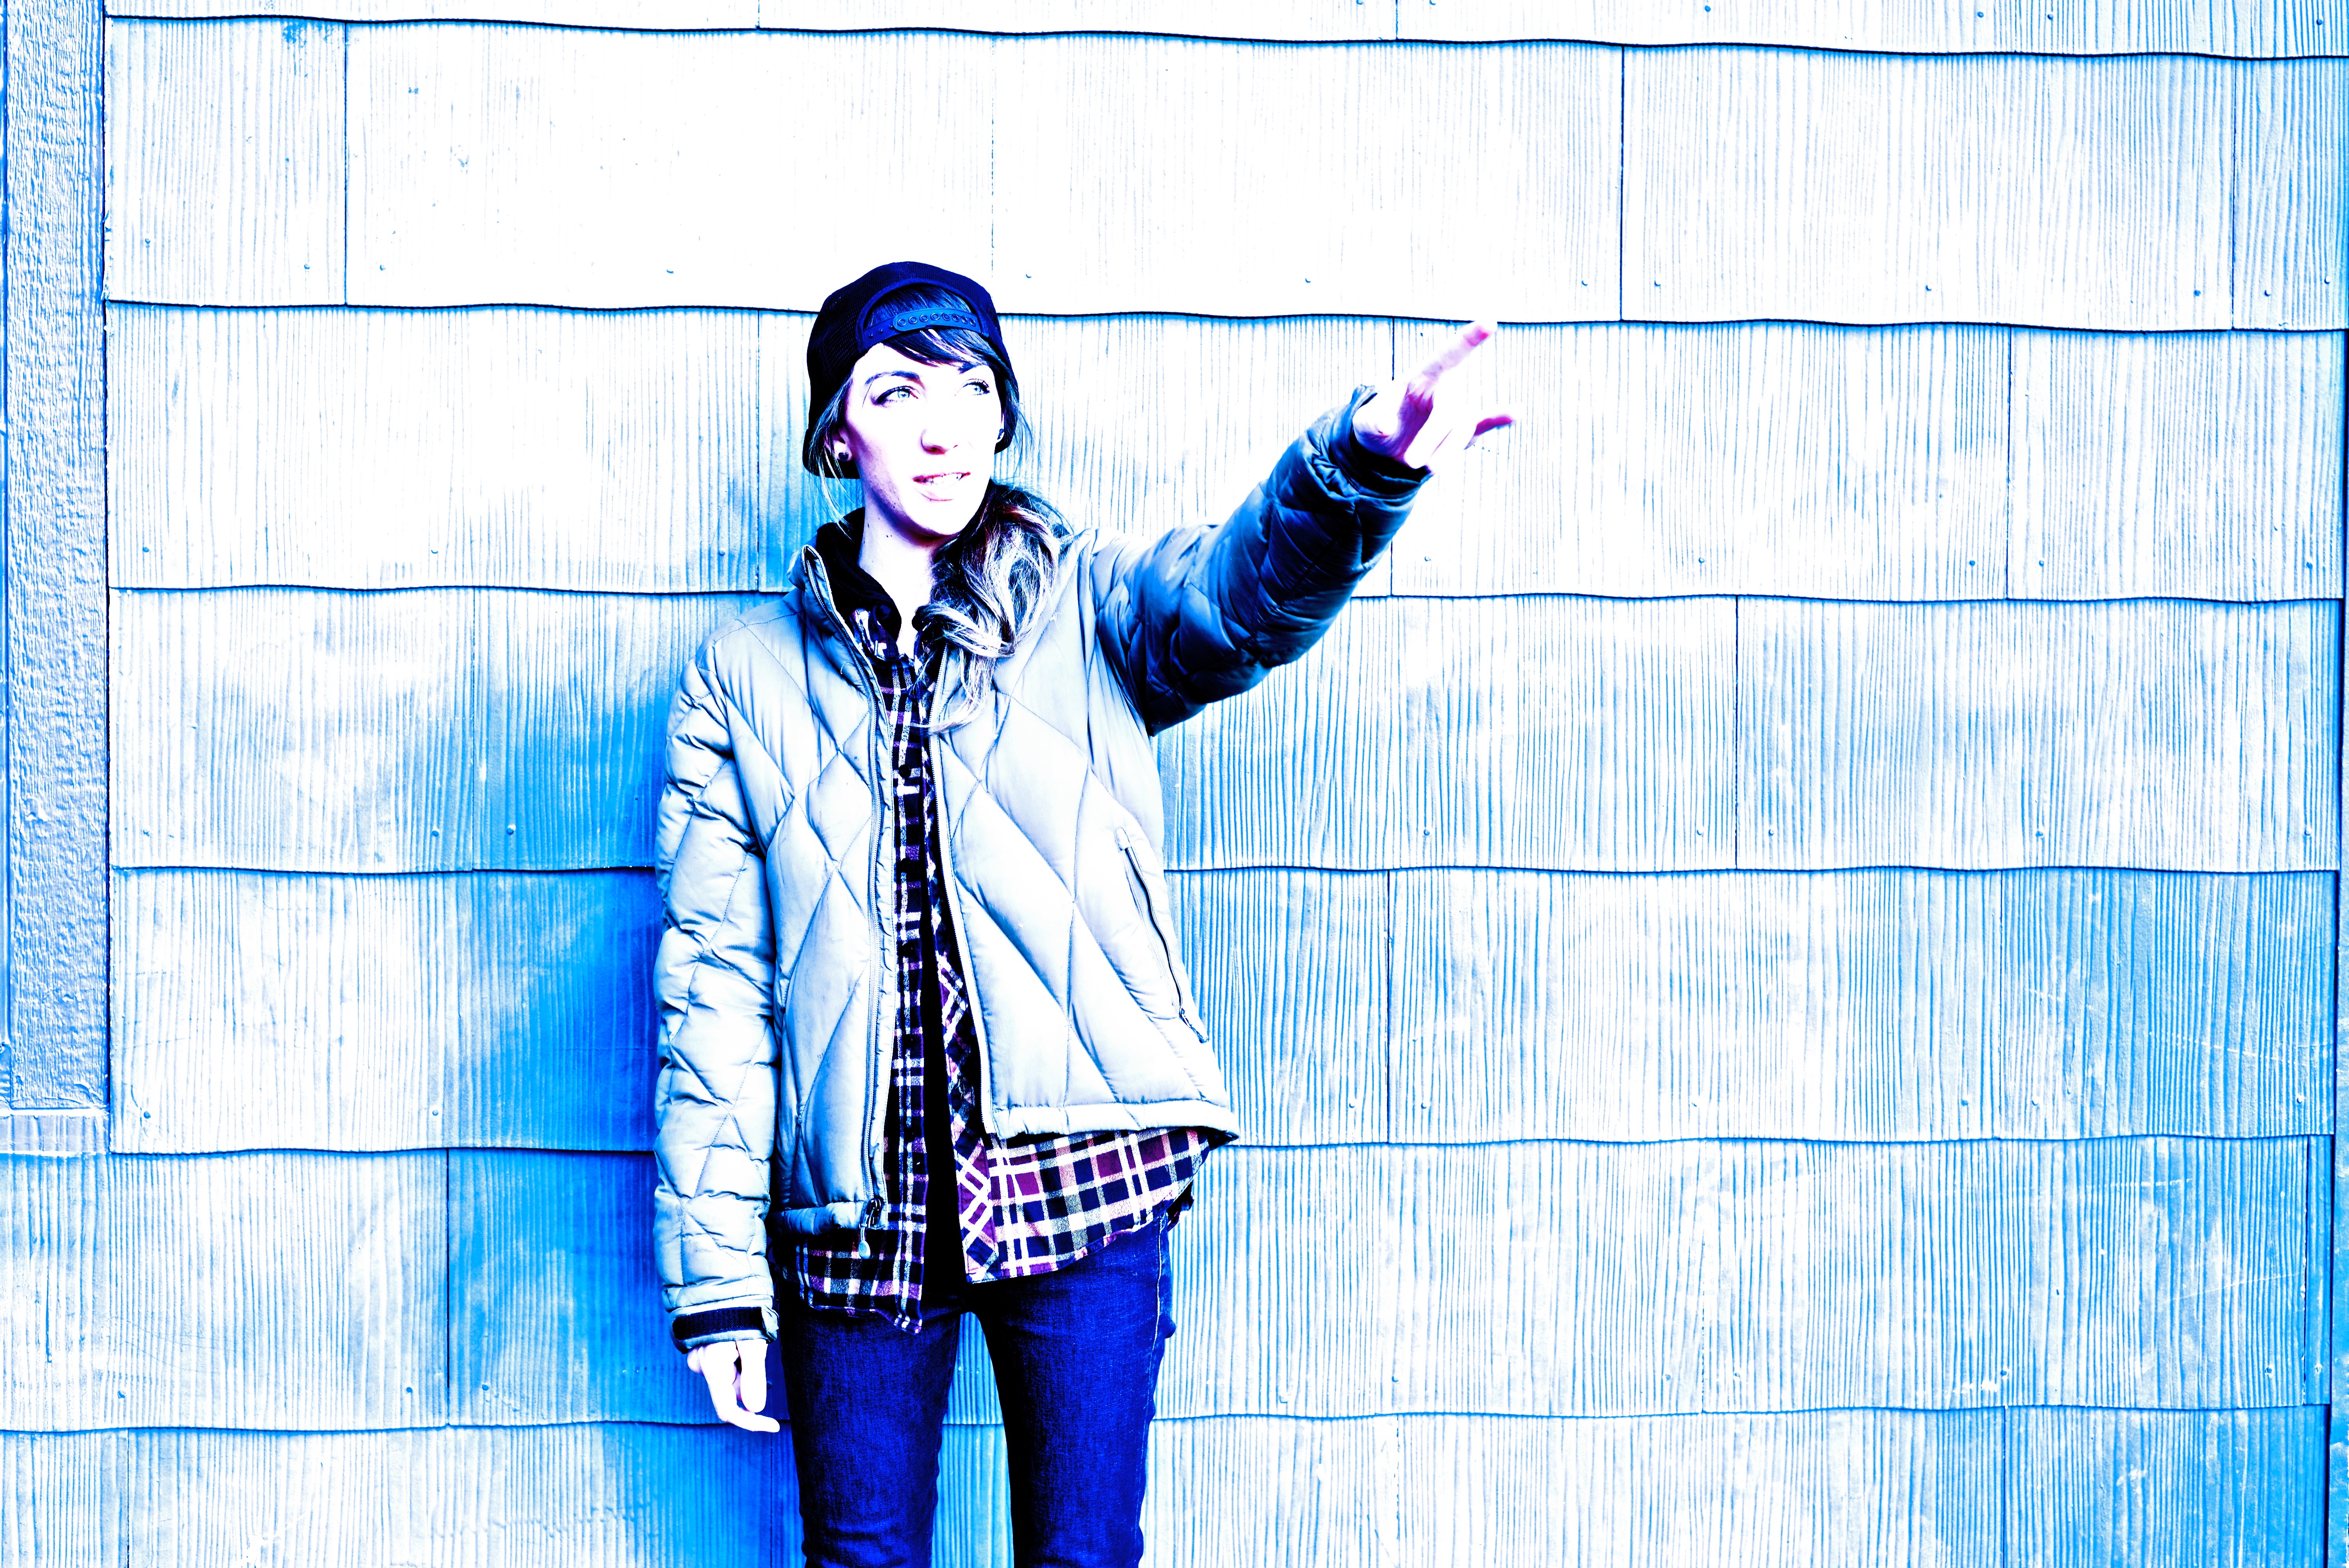
spring, color, blue